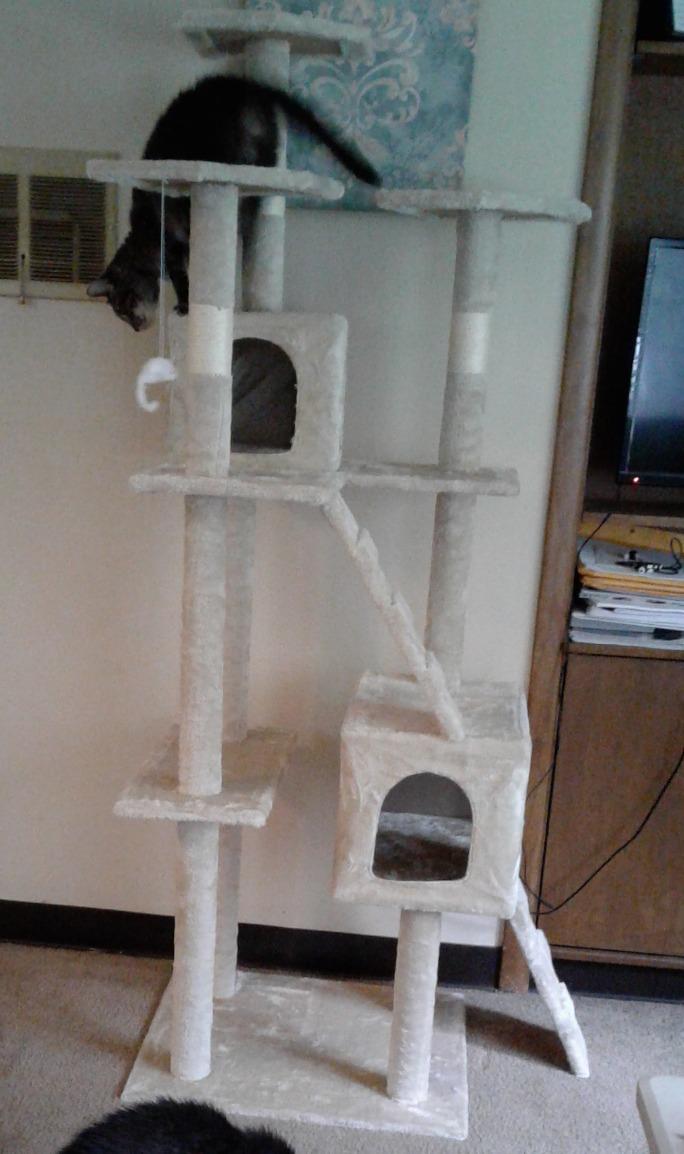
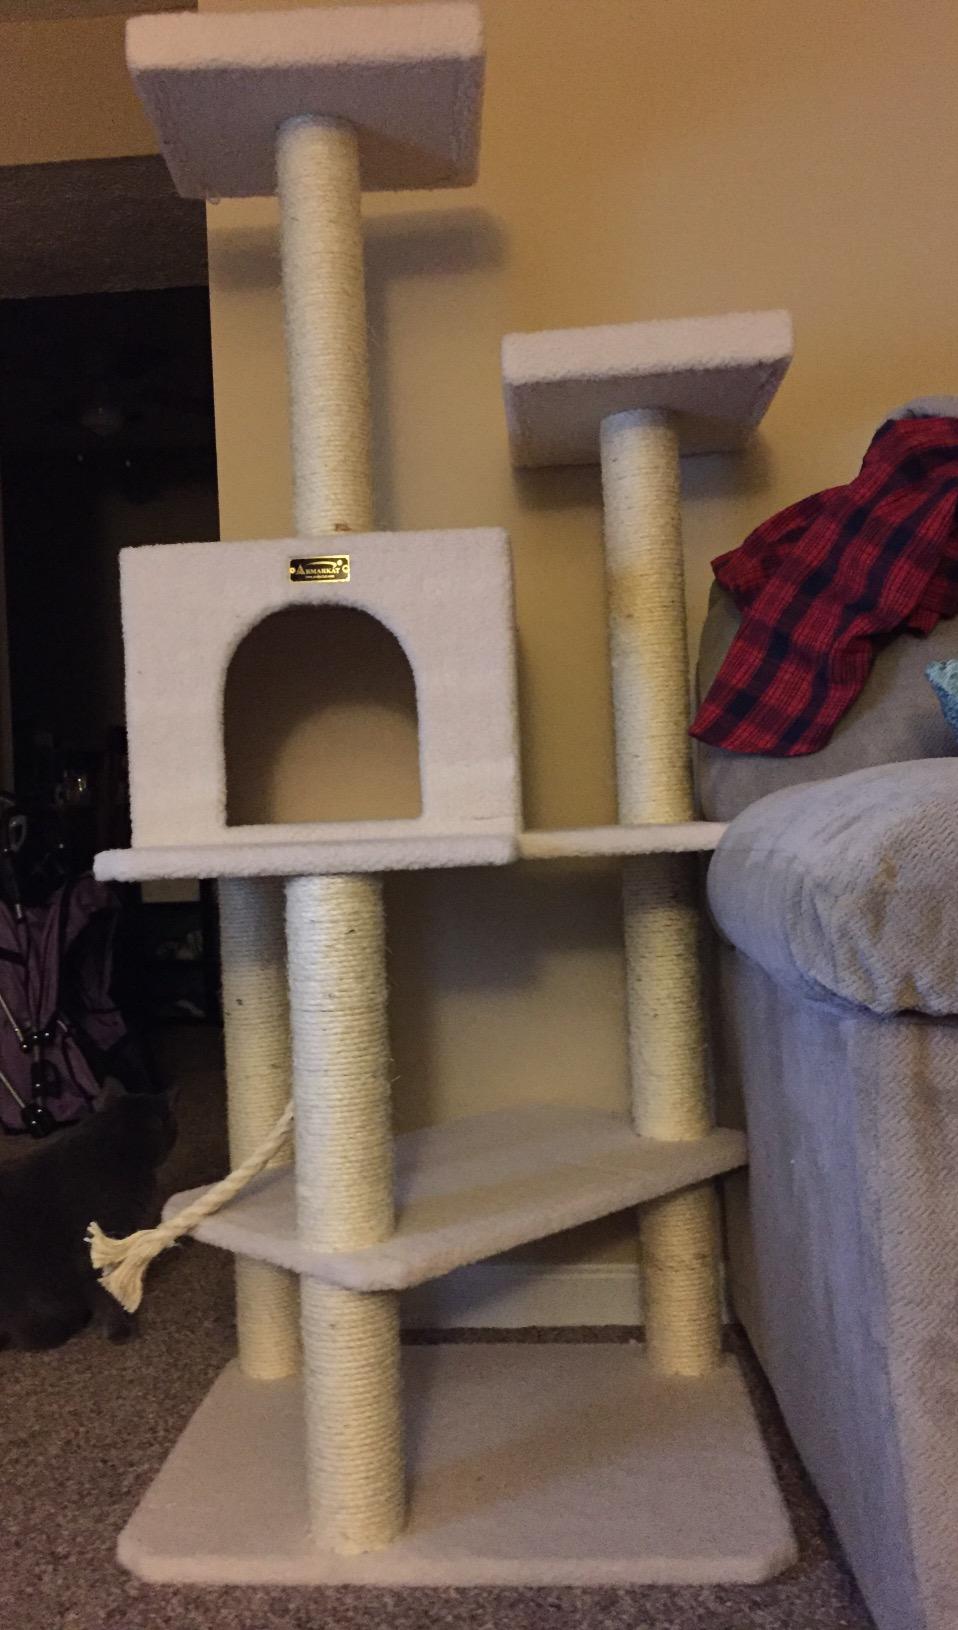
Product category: items_cat tree
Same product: no